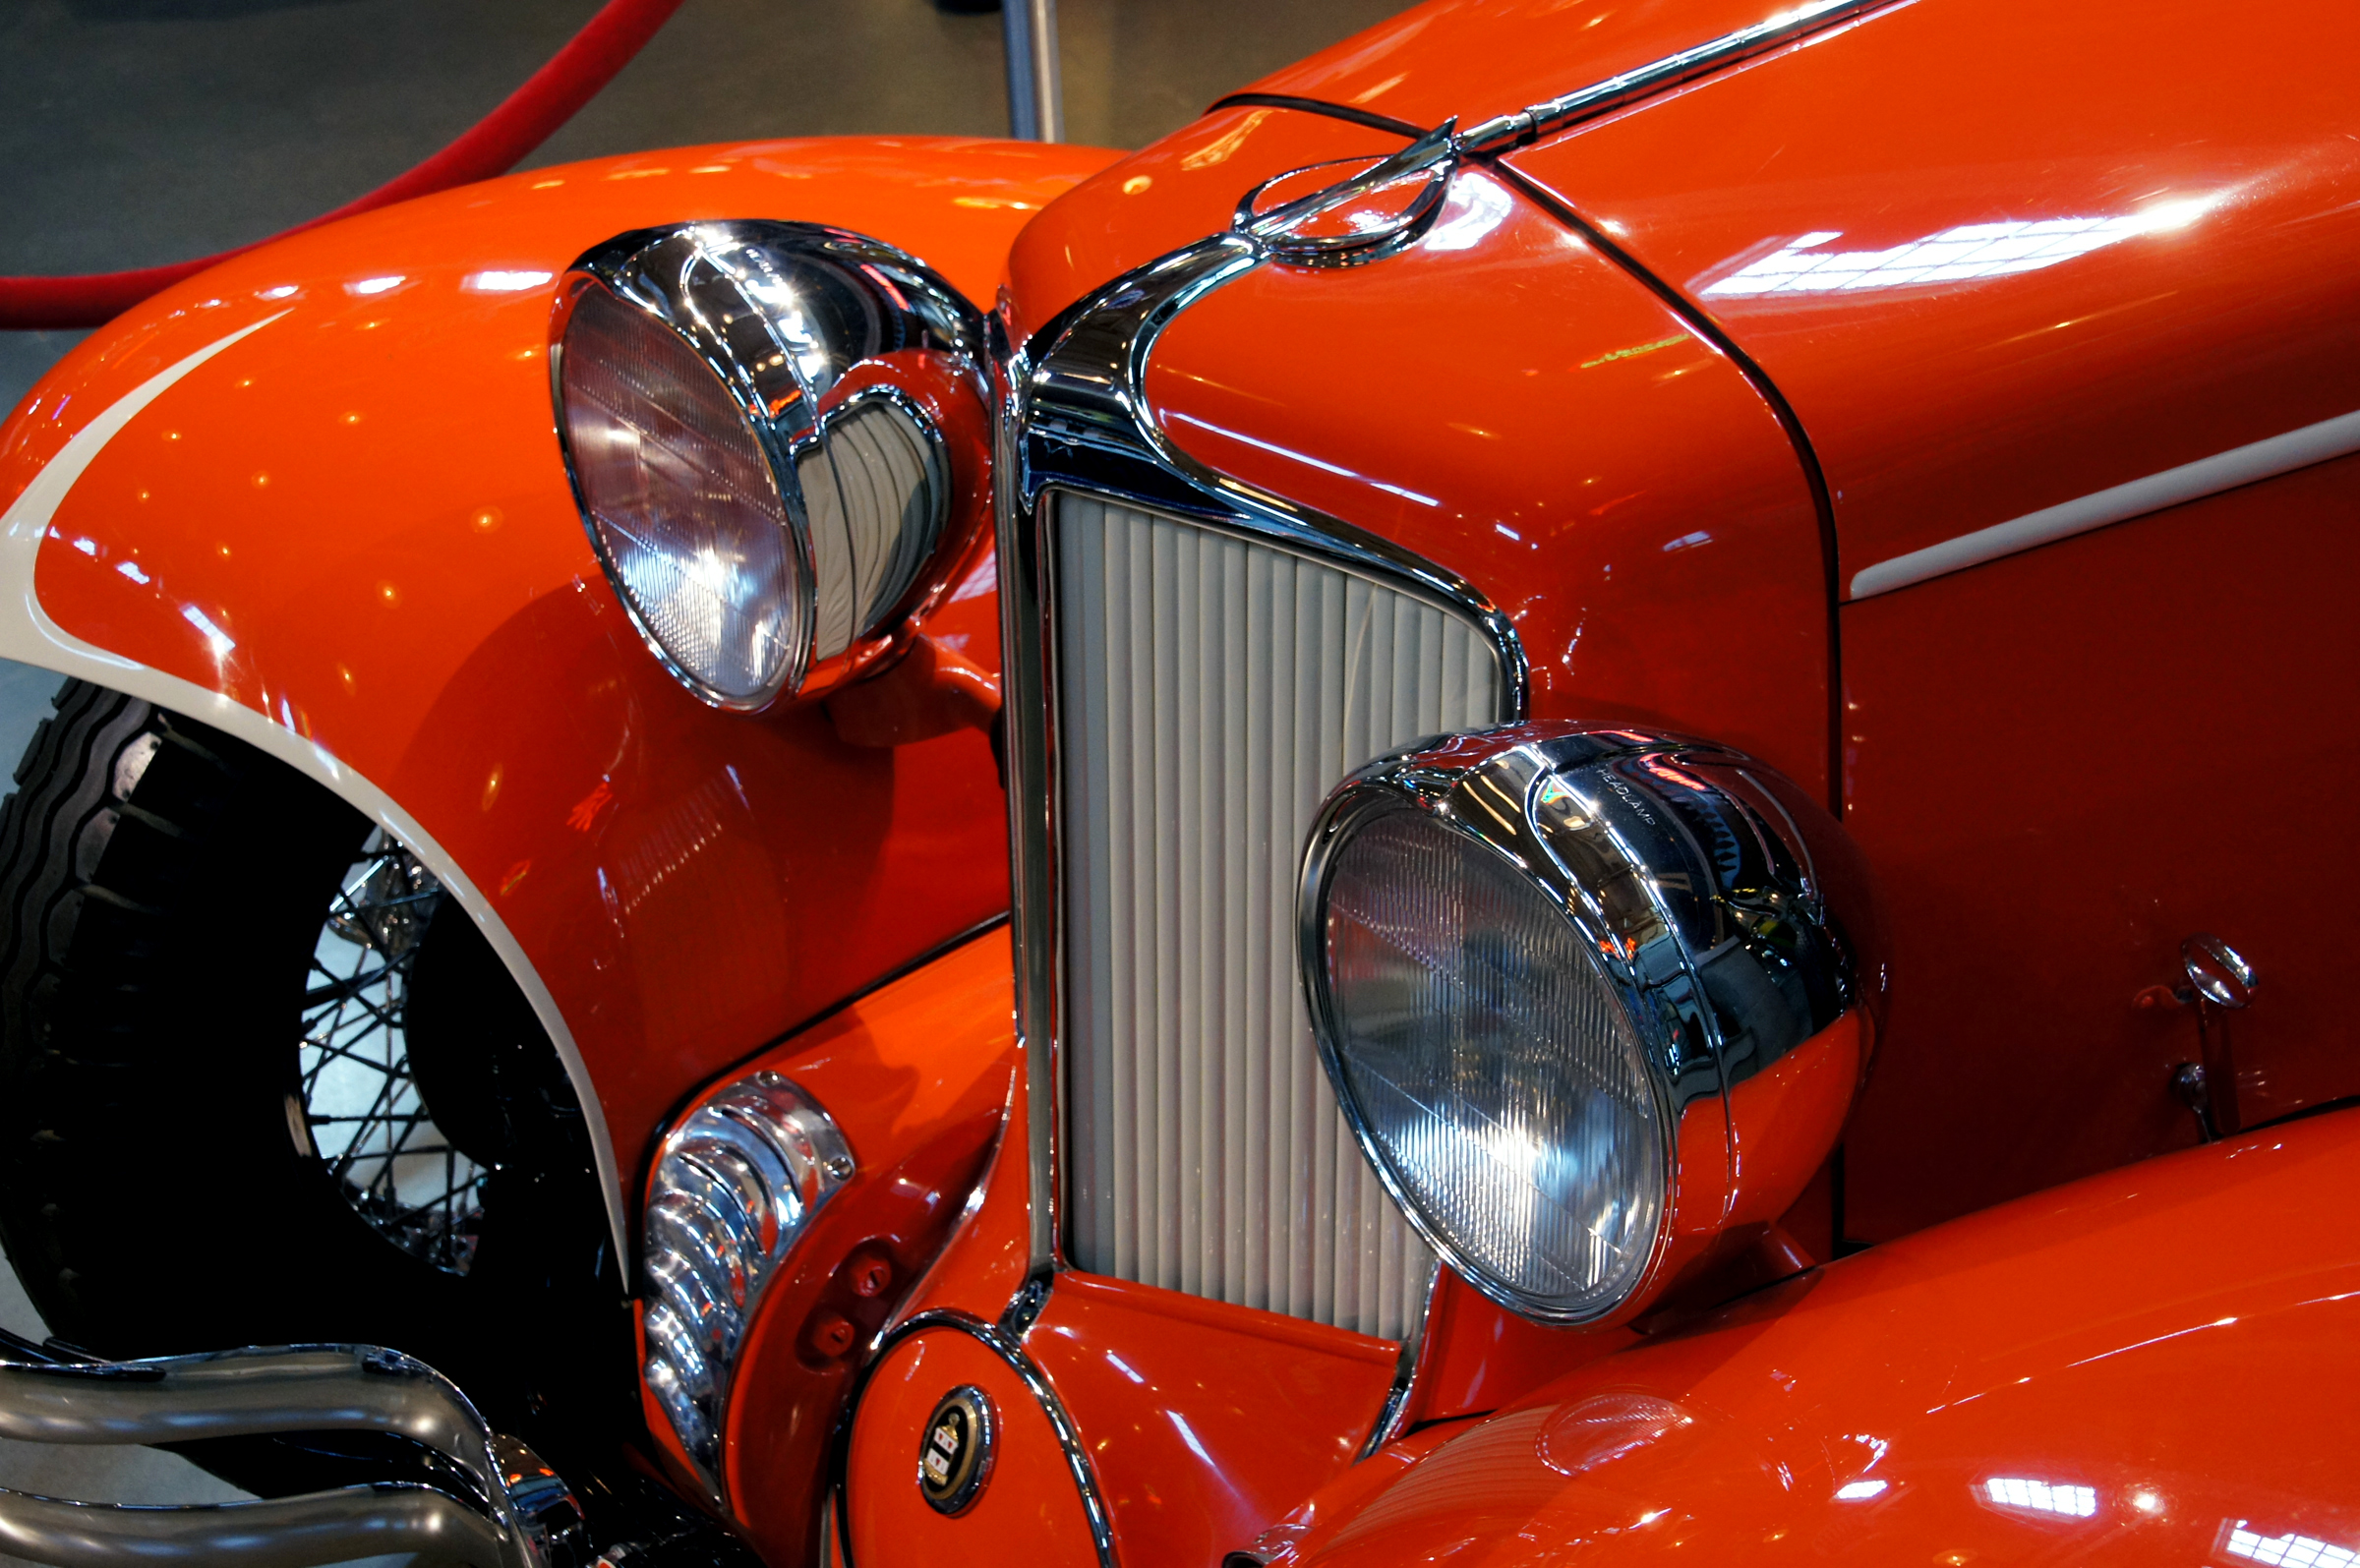
car, red, vehicle, motorcycle, sports car, motor vehicle, vintage car, supercar, redcar, classic, carshow, classiccars, heritageparkcalgary, sonydslra580, calgarysightseeing, tamron18270mmpzd, 1931l29cord, carmuseum, antique car, hot rod, auto show, land vehicle, automobile make, automotive design